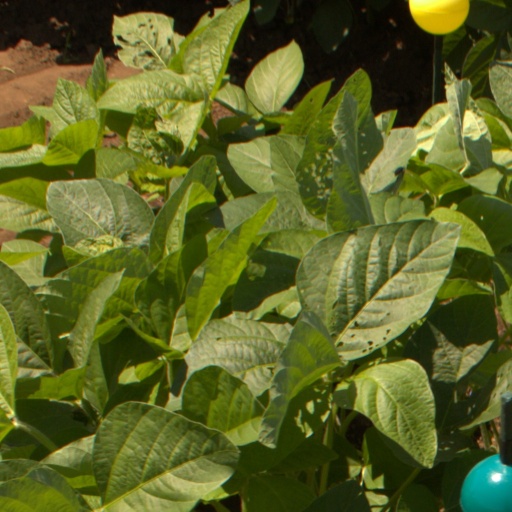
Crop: soybean